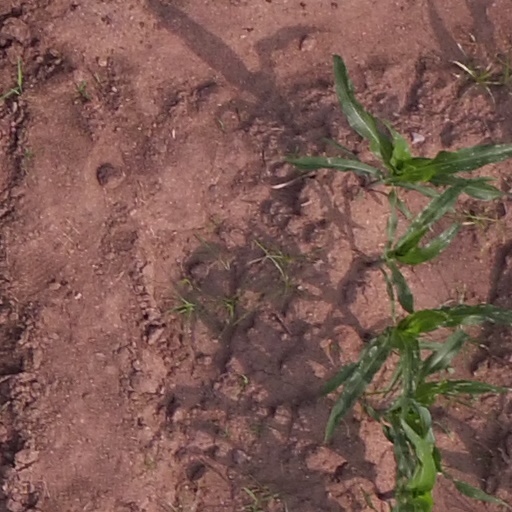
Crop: maize; corn